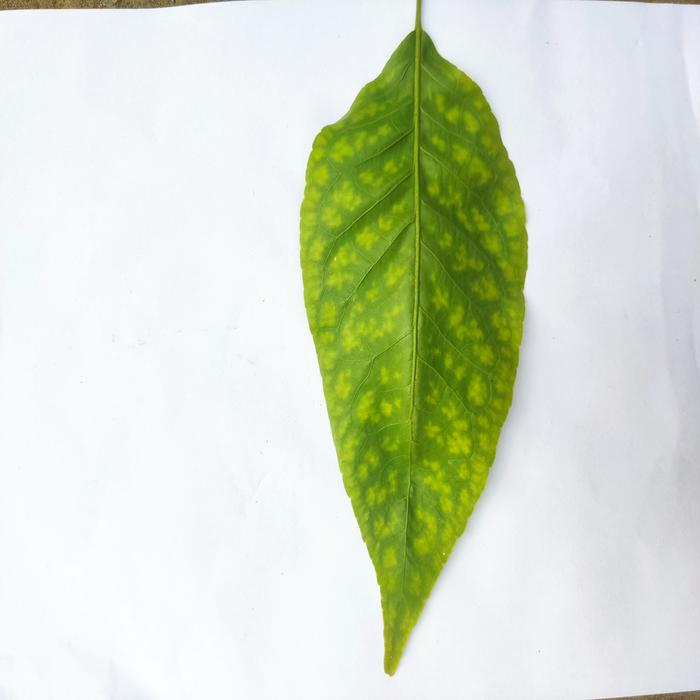
Crop: Aegle Marmelos
Leaf condition: Leaf_Spot